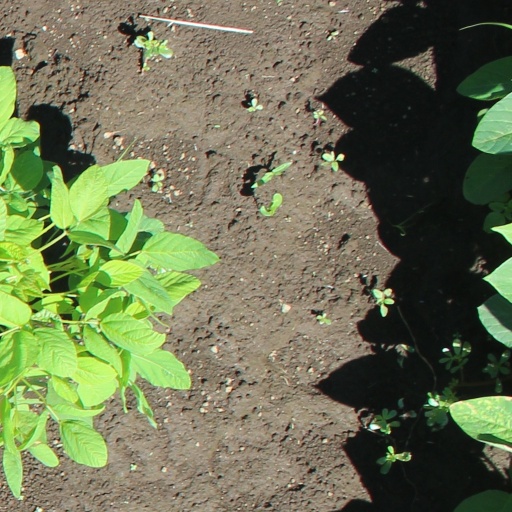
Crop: soybean